Grand Nain

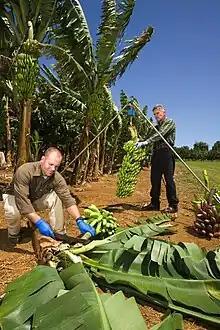
Grand Nain Cavendish bananas being weighed for research

Because of its importance as a staple crop as well as a cash crop, much botanical research has focused around the Grand Nain. Furthermore, its lack of genetic diversity eliminates unwanted experimental variables, thus increasing the validity of observed results. Of particular interest is the banana plant's sensitivity to aluminum, which slows growth and causes leaf abnormalities. Researchers found that introducing different species of mycorrhizal fungi can increase aluminum toxicity resistance.